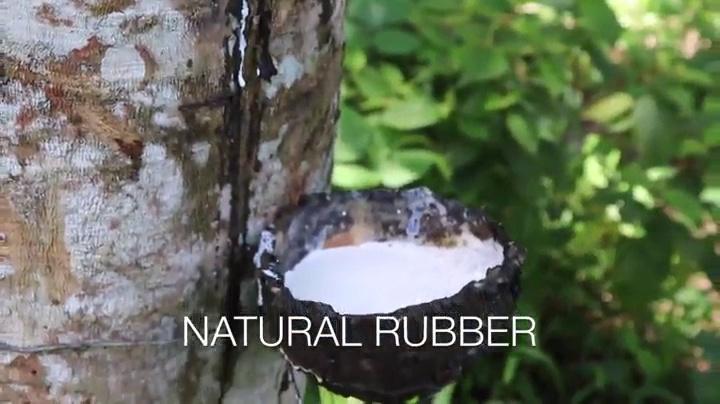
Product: Oli & Carol Origami Boat, Mint
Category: Baby Products | Baby Care | Pacifiers, Teethers & Teething Relief
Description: Used as teethers, bath toys, decorative objects and more.
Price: $16.92